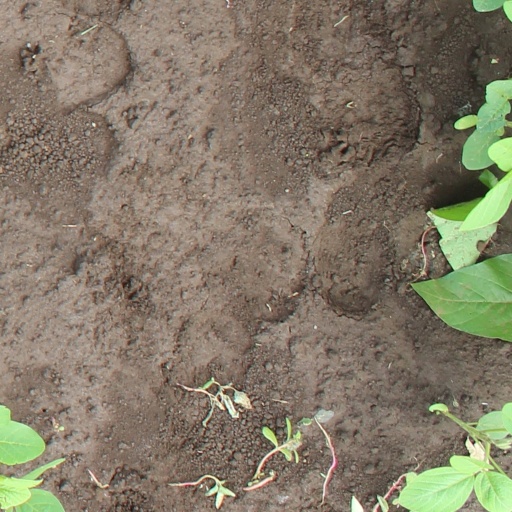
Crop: soybean